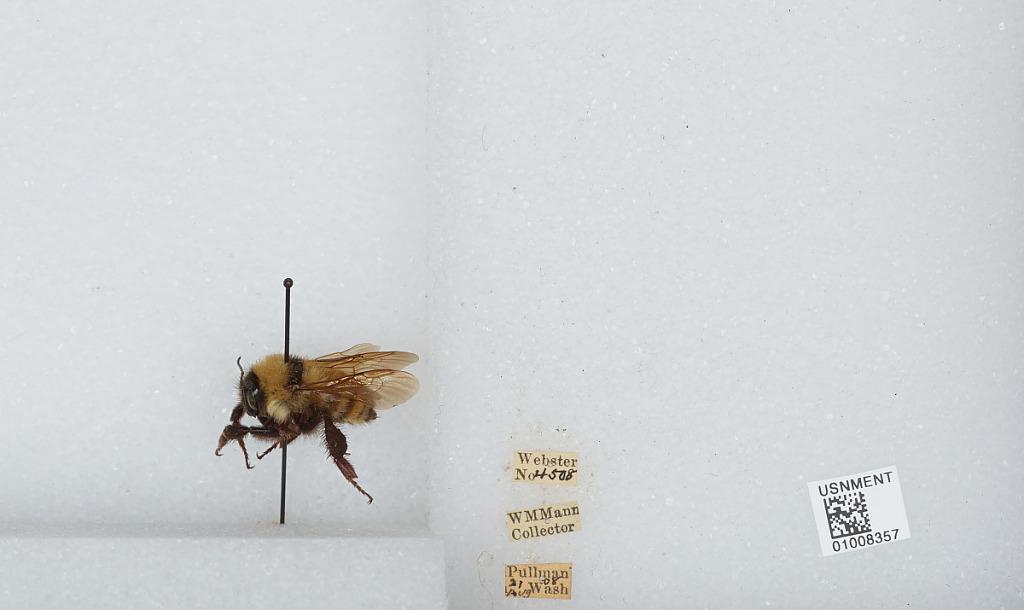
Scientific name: Bombus (Fervidobombus) fervidus fervidus (Fabricius)
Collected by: W. Mann
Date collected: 1908-8-21
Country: United States
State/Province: Washington
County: Whitman
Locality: Pullman
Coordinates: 46.7333, -117.167